Human skull symbolism

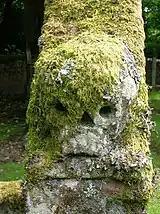
Skull on a gravestone edge, Durisdeer

When tattooed on the forearm its apotropaic power is thought to help an outlaw biker cheat death.